58th station

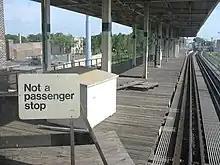
Platform of 58th station in 2004

On January 9, 1994, 58th closed along with the other Green Line stations so the line could be rebuilt. 58th did not reopen with the rest of the Green Line on May 12, 1996, because of its close proximity to Garfield, and the CTA's desire to cut operating costs after the renovation. The station remained abandoned, but the platform and stairs remained for 18 years after closure. Because federal funds were used in the station's renovation, the CTA was required to keep 58th in operable condition and could not demolish what remained of the station until the federal grant amount had amortized. By 2010, however, the platform decking had deteriorated to the point that it could no longer be used even by CTA personnel. As a result, the CTA demolished what remained of the station between late January and early February 2012. Since then, the only remnants of the station are the wide extra space between the two Green Line tracks, as well as the elevated structure around the station site.